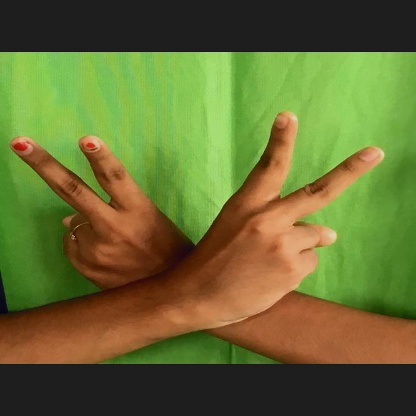
Mudra: Kartariswastika